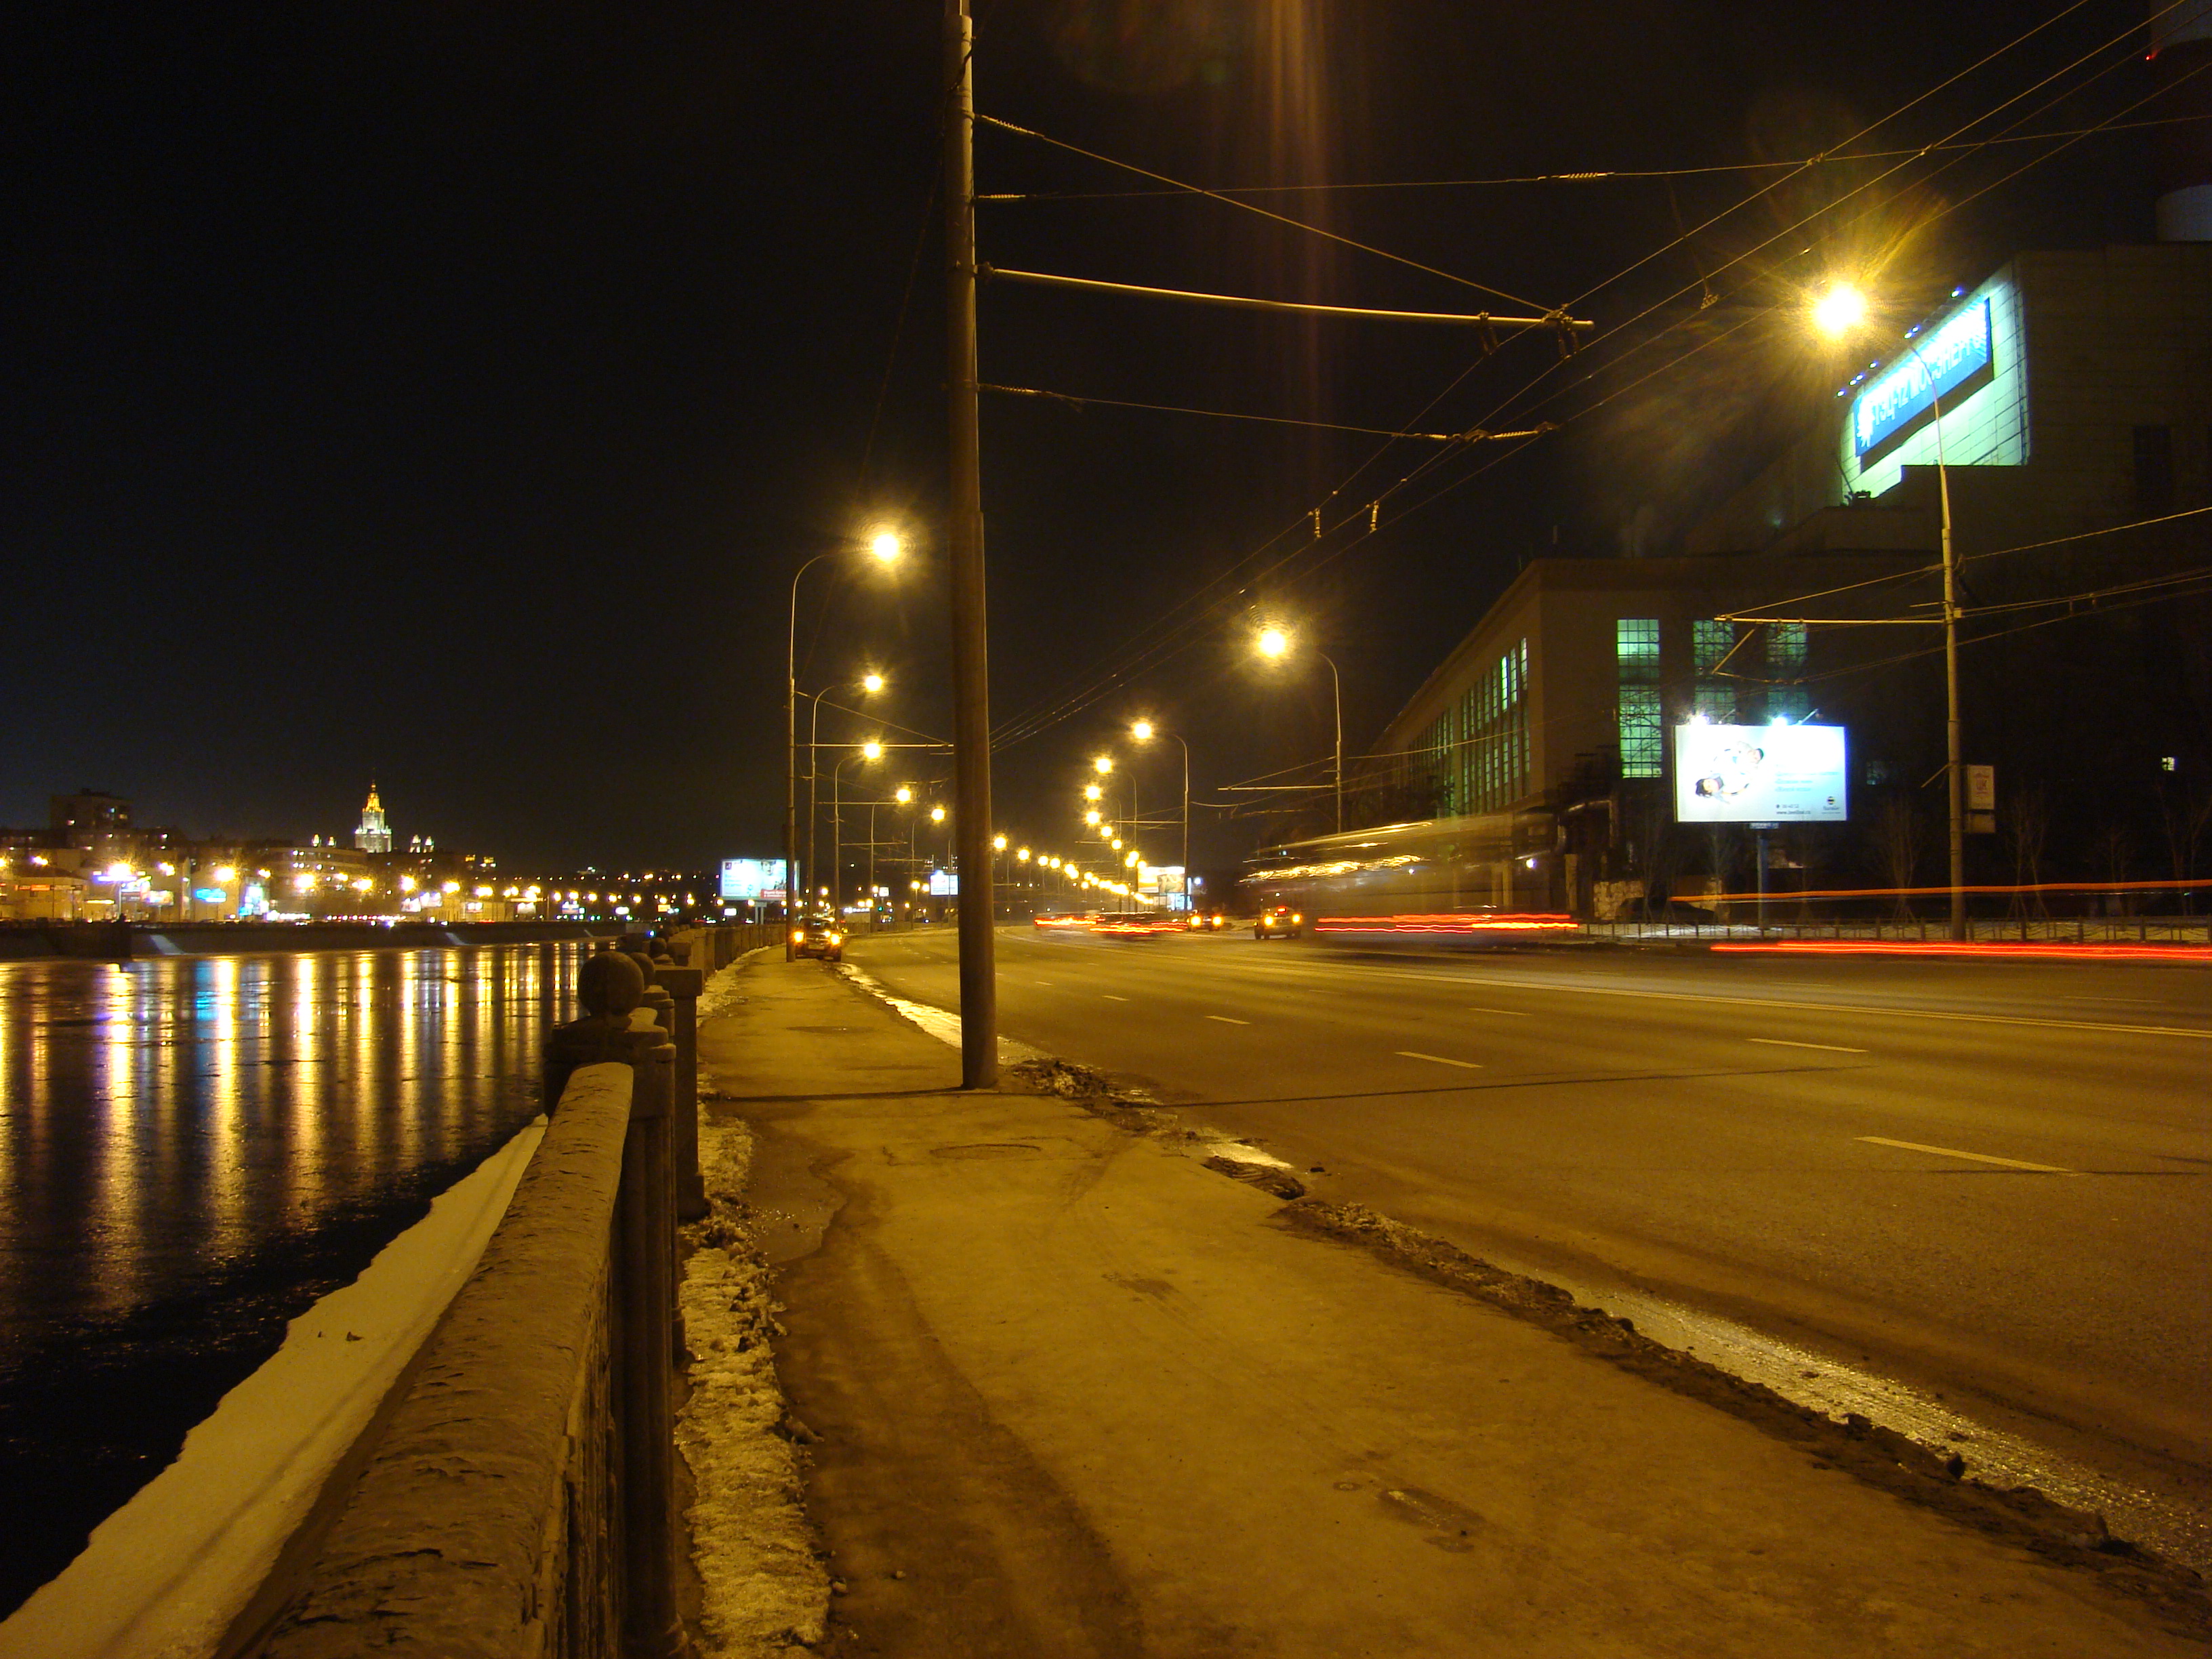
light, road, street, night, morning, highway, city, cityscape, dusk, evening, darkness, street light, lane, lighting, cool image, infrastructure, light fixture, sony, moscow, russia, cityscapes, moskau, dsc, h9, dsch9